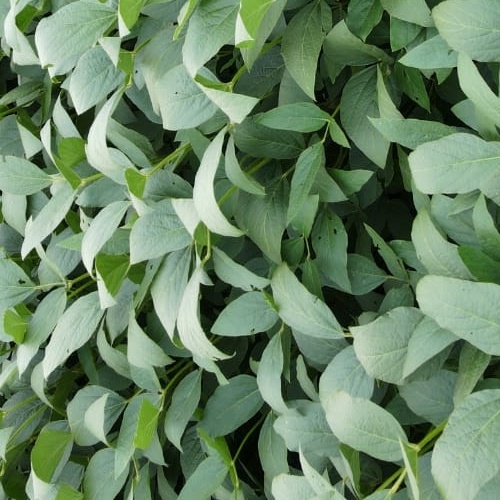
Label: Diabrotica_speciosa